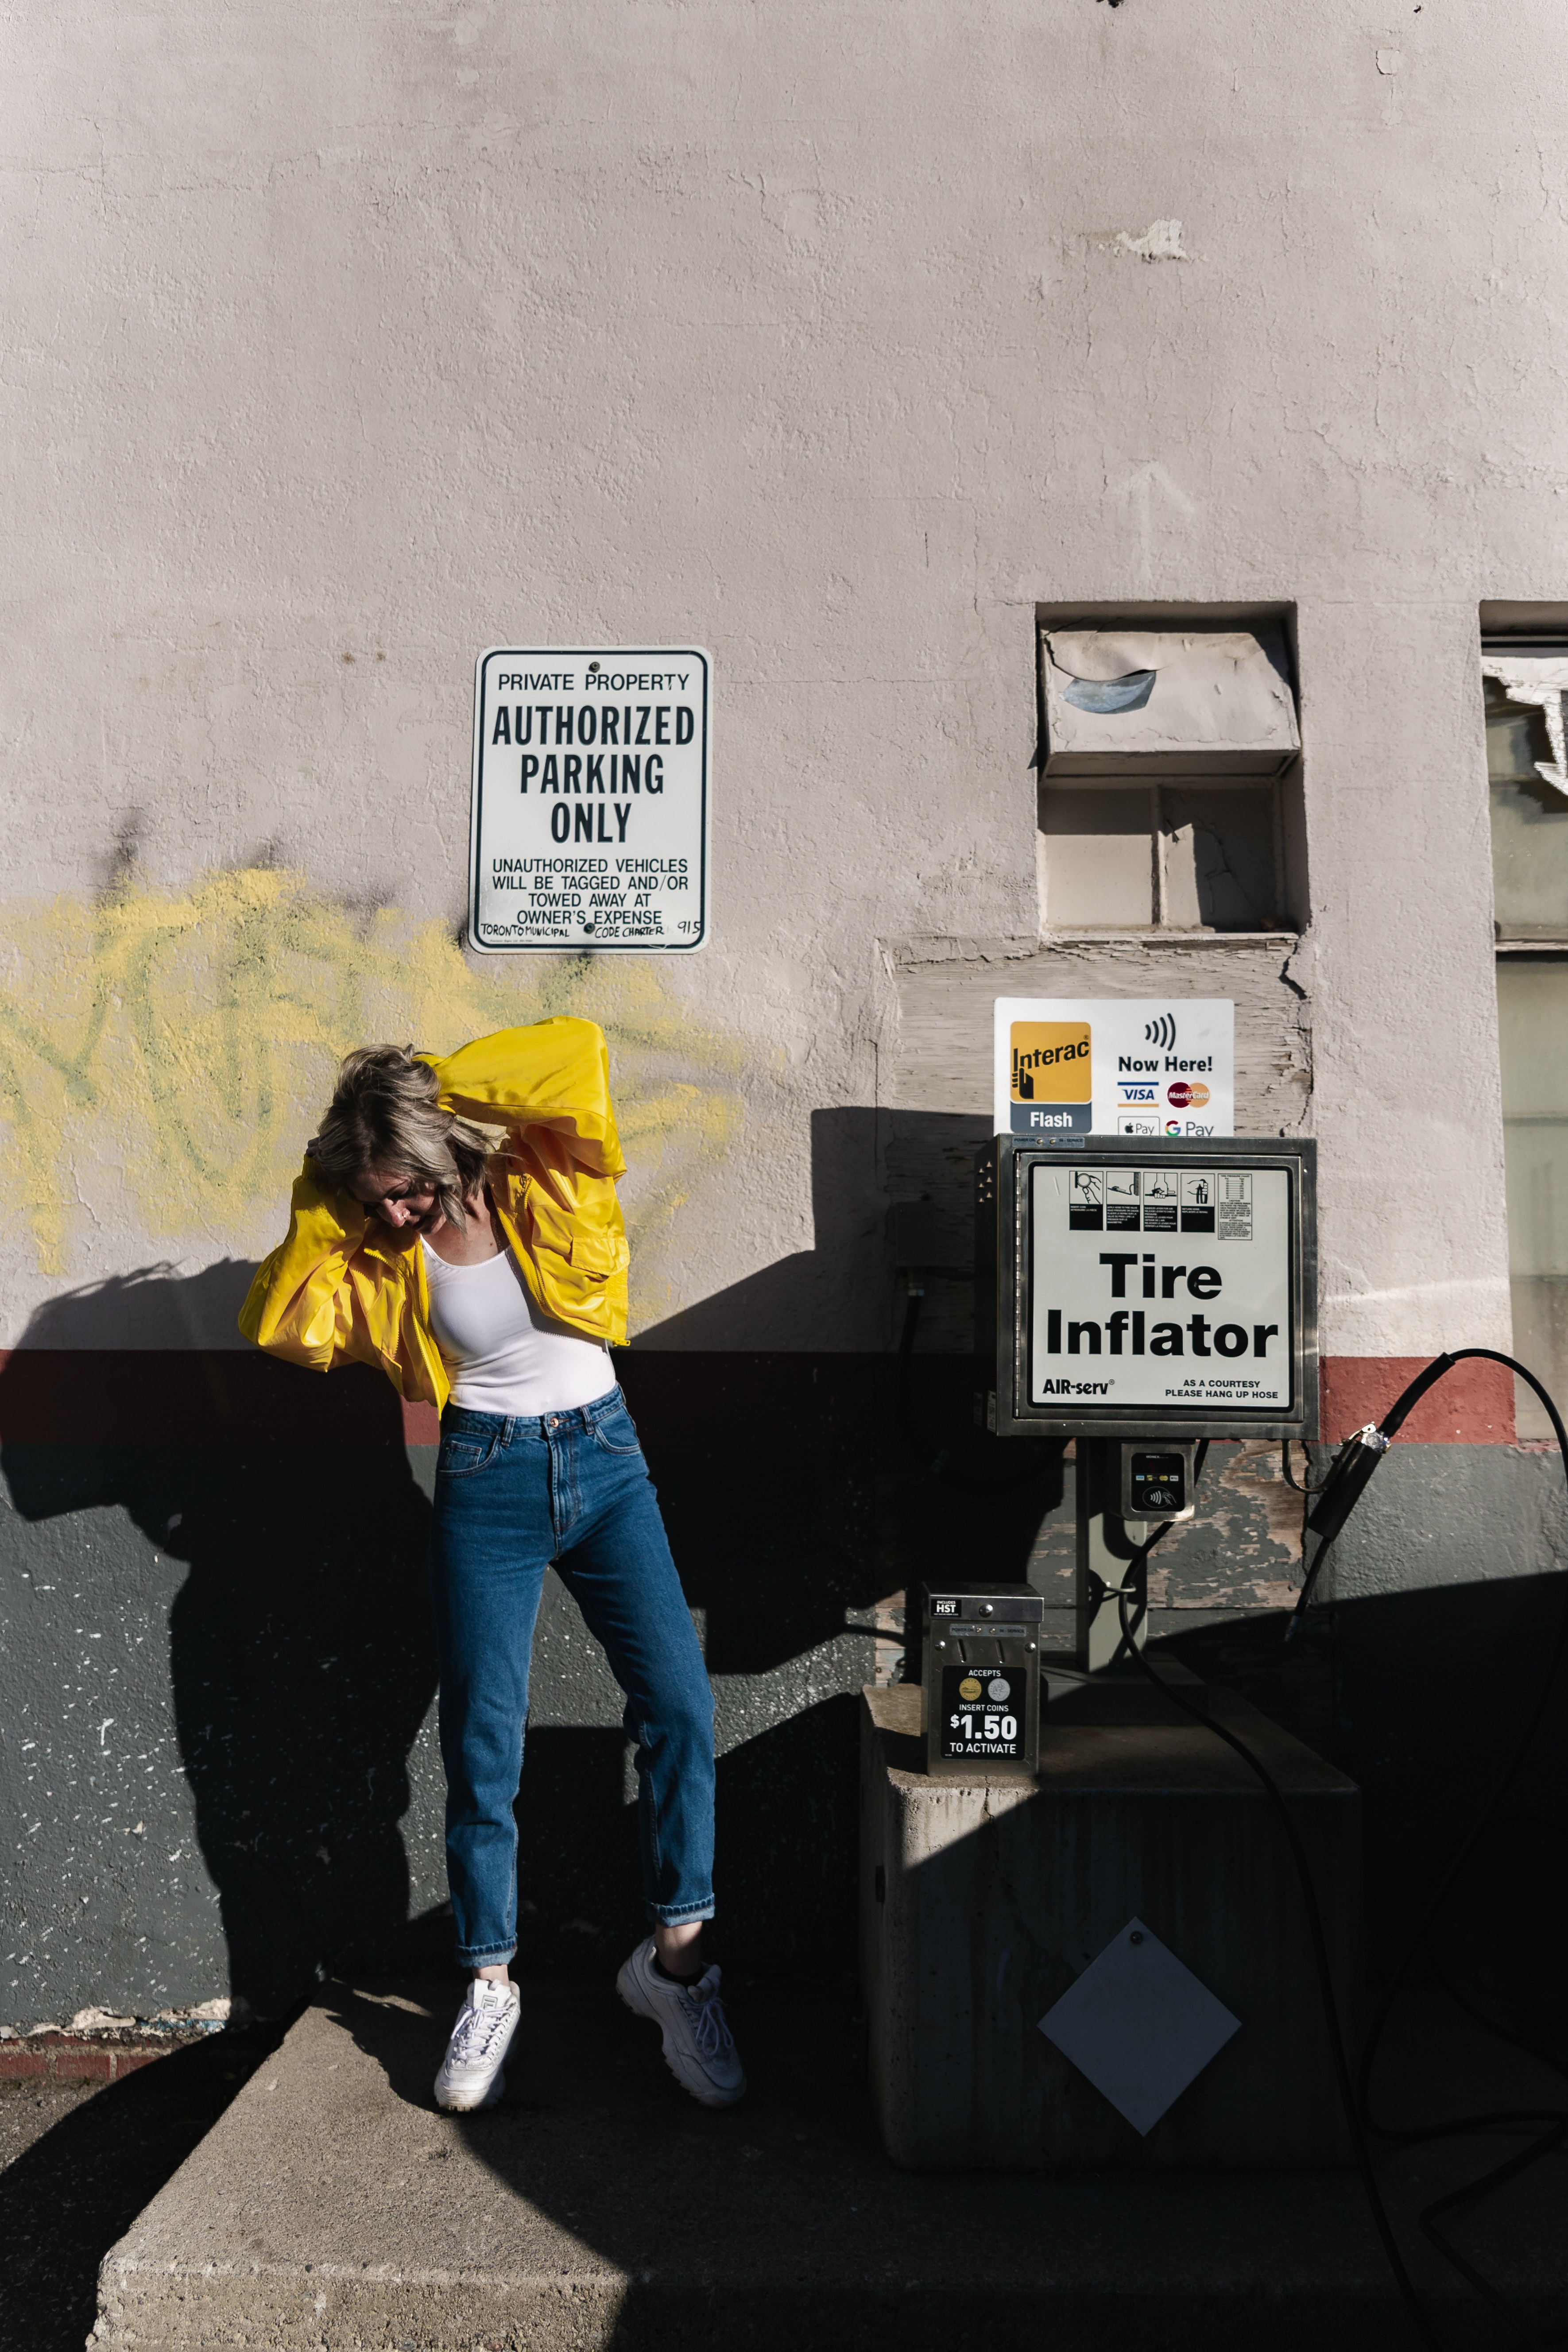
yellow, snapshot, wall, street art, photography, street, architecture, art, sitting, road